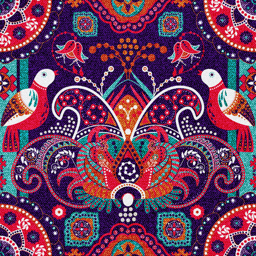
bright purple pattern with birds and exotic flowers .